Upper Kuskokwim people

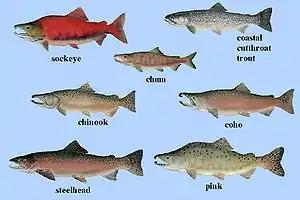
Alaskan economical salmonoid fish species

Fishing (creek and river) was done near the village sites, and the fish were stored in large subsurface caches and is domestic and most common. All band members except the very young children assisted in harvesting and processing the catch. Available fish species include chinook salmon, silver salmon, chum salmon, broad whitefish, humpback whitefish, round whitefish, least cisco, sheefish, grayling, Dolly Varden, burbot (loche), pike, sucker, eel, blackfish, lake trout, and one non-fish species, freshwater mussels. The main economical fish species are mostly Pacific salmon species. In Upper Kuskokwim region, salmon have been an important food resource as well as in other places in the North. There are five species of Pacific salmon recognized in Alaska, but only three of them (king or chinook, dog or chum and silver or coho) regularly venture up to the Upper Kuskokwim region. Currently, king or chinook salmon occupies the majority of the harvest of salmonids in this region, followed by dog or chum and silver or coho salmon. Whereas hundreds of thousands, and even millions, of salmon enter the Kuskokwim River, by the time they reach the headwaters only a few thousand or even a few hundred are left to spawn in any given stream. In the Upper Kuskokwim Athabascan language, August is (lit. 'coho salmon month').